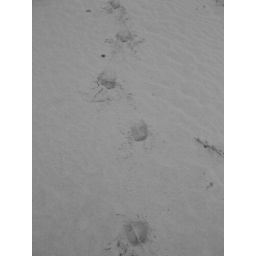
cow prints in the sand